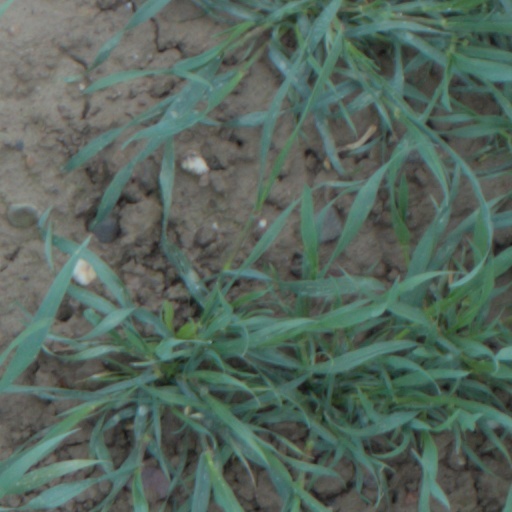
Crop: wheat